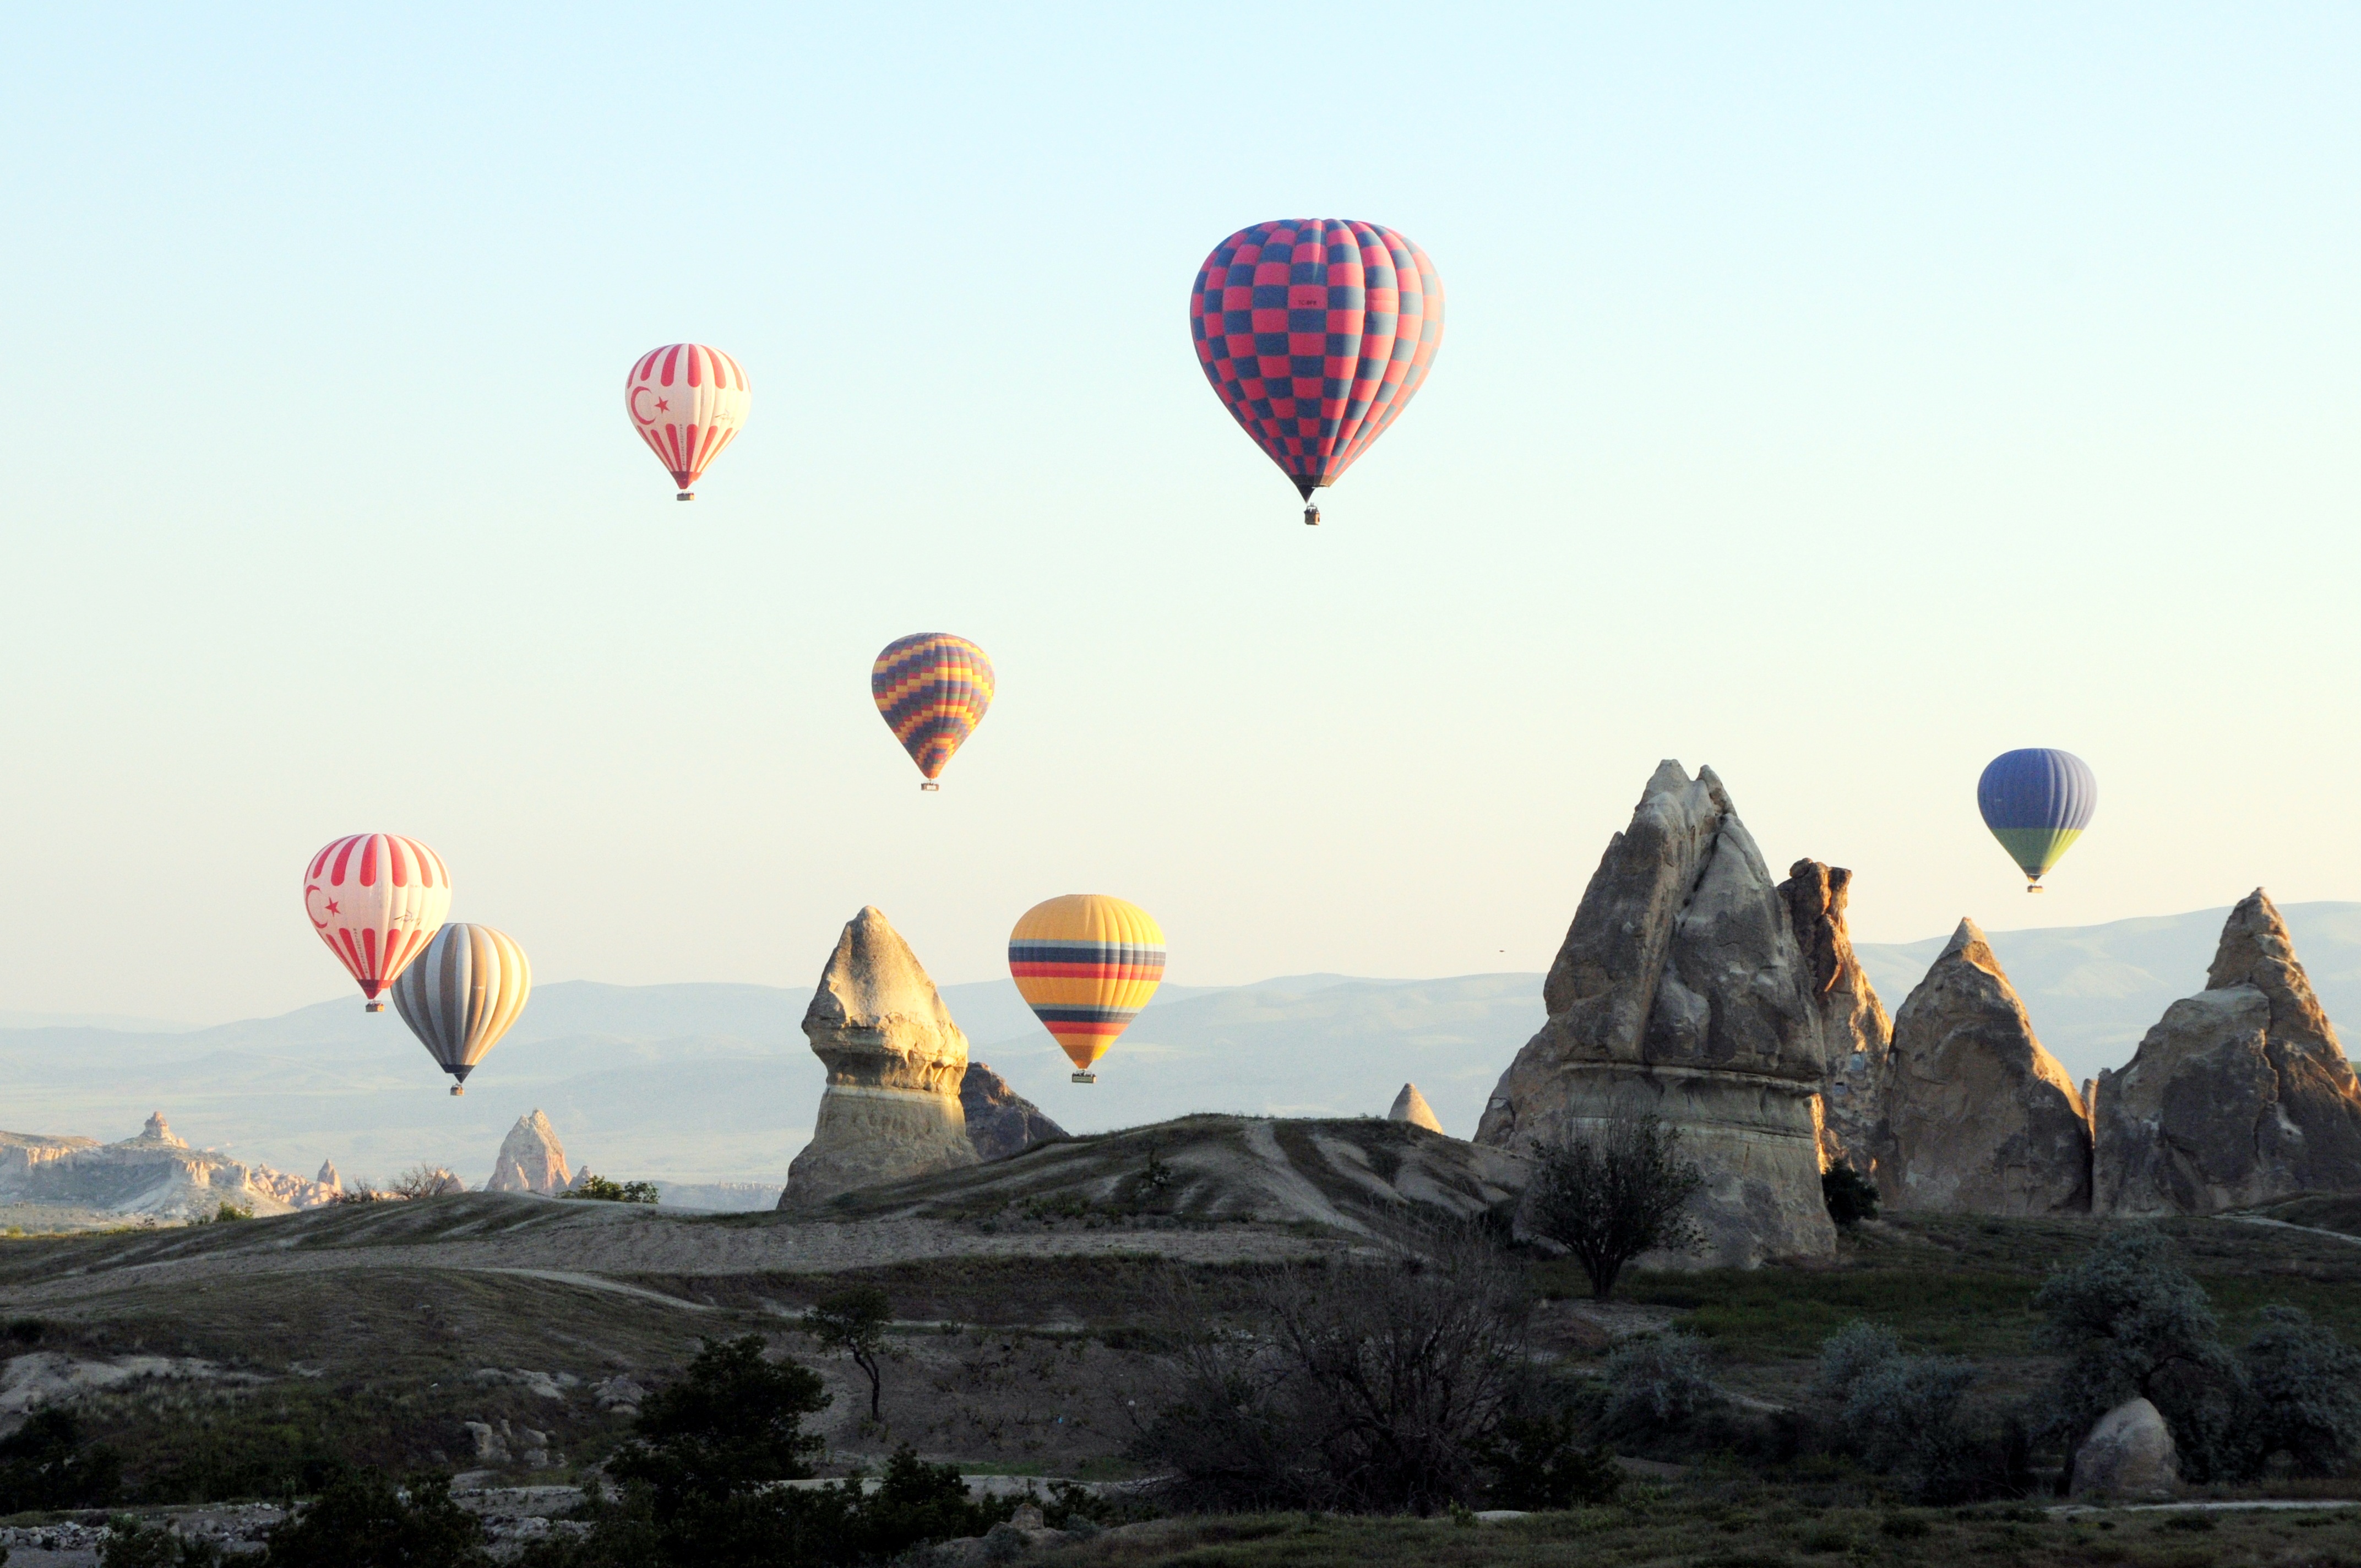
balloon, hot air balloon, aircraft, vehicle, toy, turkey, cappadocia, fairy chimneys, hot air ballooning, atmosphere of earth